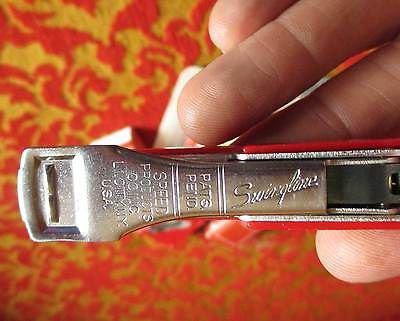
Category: stapler